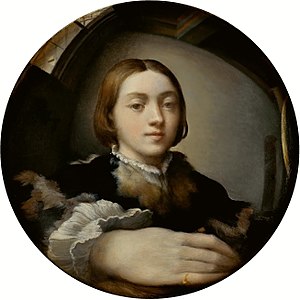
Parmigianino
”Selvportræt i konvekst spejl” (c.1524); olie på træ, diameter 24,4cm. Kunsthistorisches Museum, Wien.
Girolamo Francesco Maria Mazzola var en fremtrædende italiensk manieristisk maler og gravør. Han kendes også som Francesco Mazzola og mere almindligt som Parmigianino – et kælenavn der betyder. Parmigianino var aktiv i Firenze, Rom, Bologna og sin fødeby Parma. Hans stil er kendetegnet ved langstrakte former og omfatter værker som f.eks. Hieronymus visioner og Madonna med den lange hals